VC-137C SAM 27000

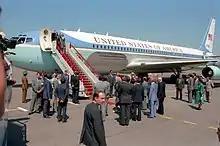
Ronald and Nancy Reagan wave from "SAM 27000" as they prepare to descend the stairs upon the plane's landing in Moscow, Russian SFSR, 1988

Jimmy Carter made some changes to the aircraft that reflected his personal values. Carter preferred a simpler style of living, something he made apparent on "SAM 27000"; he even insisted that he and his family carry their own luggage aboard. Carter made regular use of the plane both for domestic use and for use abroad. In 1980, after the American Hockey Team defeated the Soviet Team, Carter sent "SAM 27000" to pick up the team and bring them back to Washington, D.C. for a congratulatory ceremony. Carter's last trip aboard "27000" was actually taken as a former president, when Ronald Reagan sent Carter to Germany on behalf of the American people, to welcome home the 52 American hostages that were held captive in Iran.